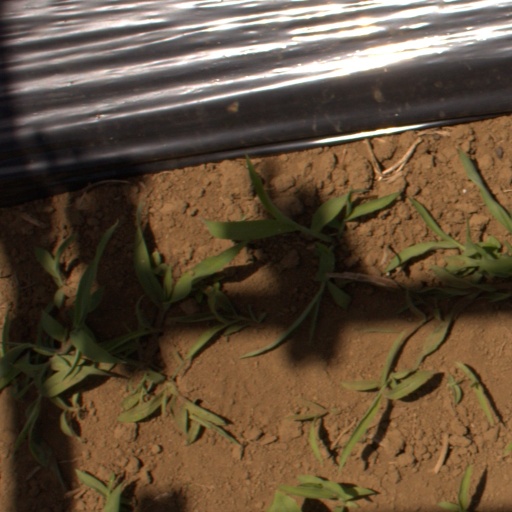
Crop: Jerusalem artichoke